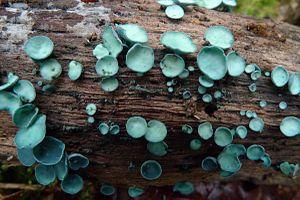
Chlorociboria aeruginosa/aeruginascens, forêt de Haute-Sève (St-Aubin-du-Cormier, Ille-et-Vilaine, Bretagne, France)
Les Helotiales sont un ordre de champignons ascomycètes de la classe des Leotiomycètes au sein de la division Ascomycota.
Les Leotiomycetidae sont une sous-classe de champignons de la classe des Leotiomycetes.